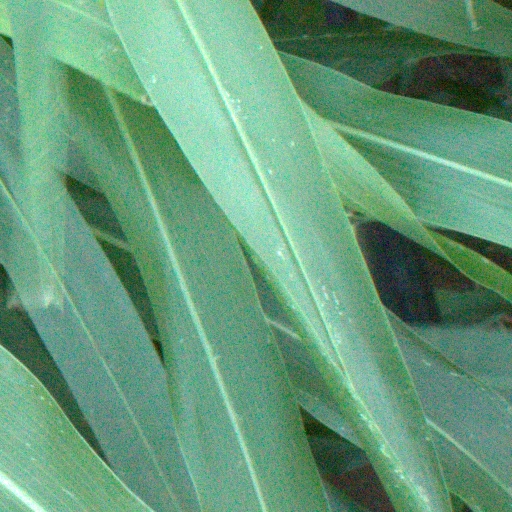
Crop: sorghum